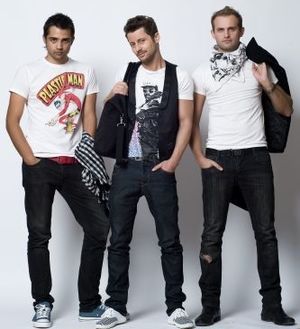
Akcent
"Akcent er en rumænsk popgruppe dannet i 1999. Gruppen består af Marius, Adrian, Sorin og Mihai. Gruppen fik sit internationale gennembrud i 2005 med singlen ""Dragoste de inchiriat"" eller ""Kylie"" på engelsk. I 2006 kom Akcent ind på en andenplads i det rumænske melodi grandprix med sangen ""Jokero"".